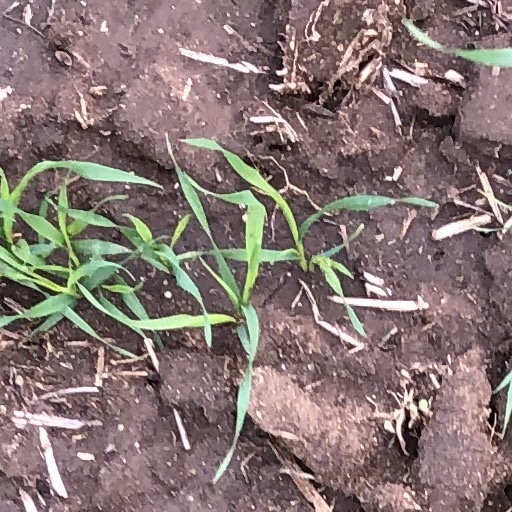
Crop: wheat